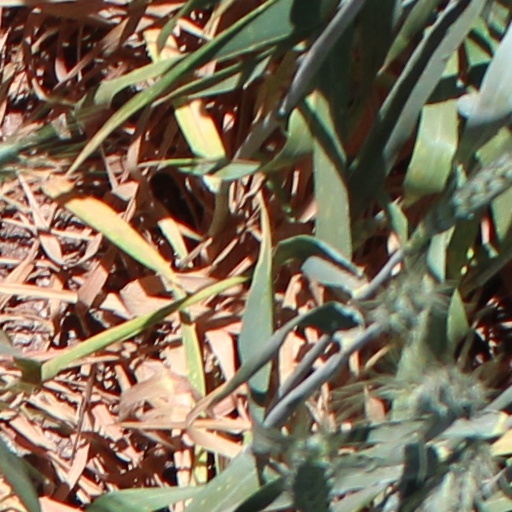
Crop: wheat